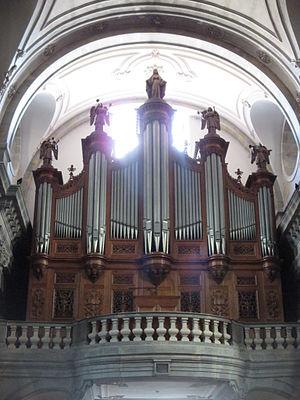
Église Sainte-Madeleine de Besançon
L’église Sainte-Madeleine est une église-halle de style classique du XVIIIᵉ siècle, du quartier Battant de Besançon, dans le Doubs en Bourgogne-Franche-Comté. Elle est reconstruite, entre 1746 à 1766, par l'architecte bisontin Nicolas Nicole, et dédiée à Marie de Magdala. Cette église de l'unité pastorale Saint-Étienne, est classée aux monuments historiques depuis 1930, et abrite un orgue classé aux monuments historiques, ainsi qu'un musée de la vie passée du quartier de Battant.